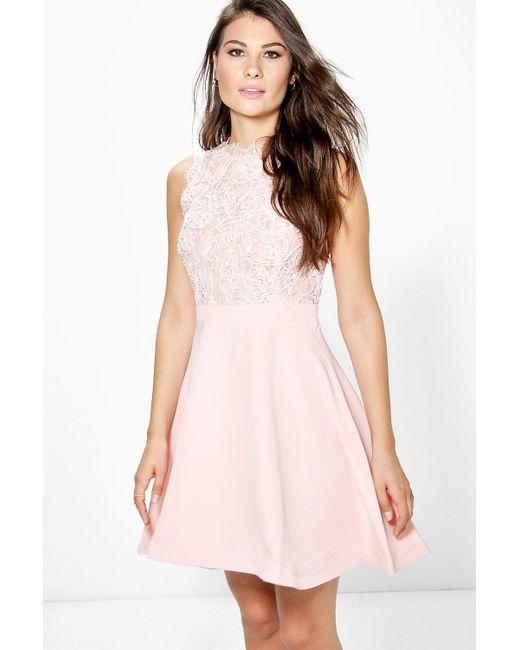
Ein rosa Baumwoll-Minirock mit Spitzenspitze, formelle Kleidung